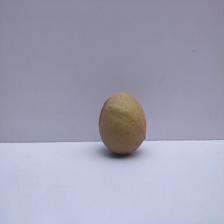
Size: Medium